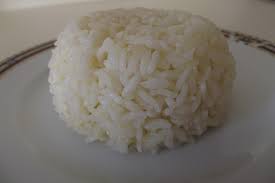
Yemek: pirinc_pilavi